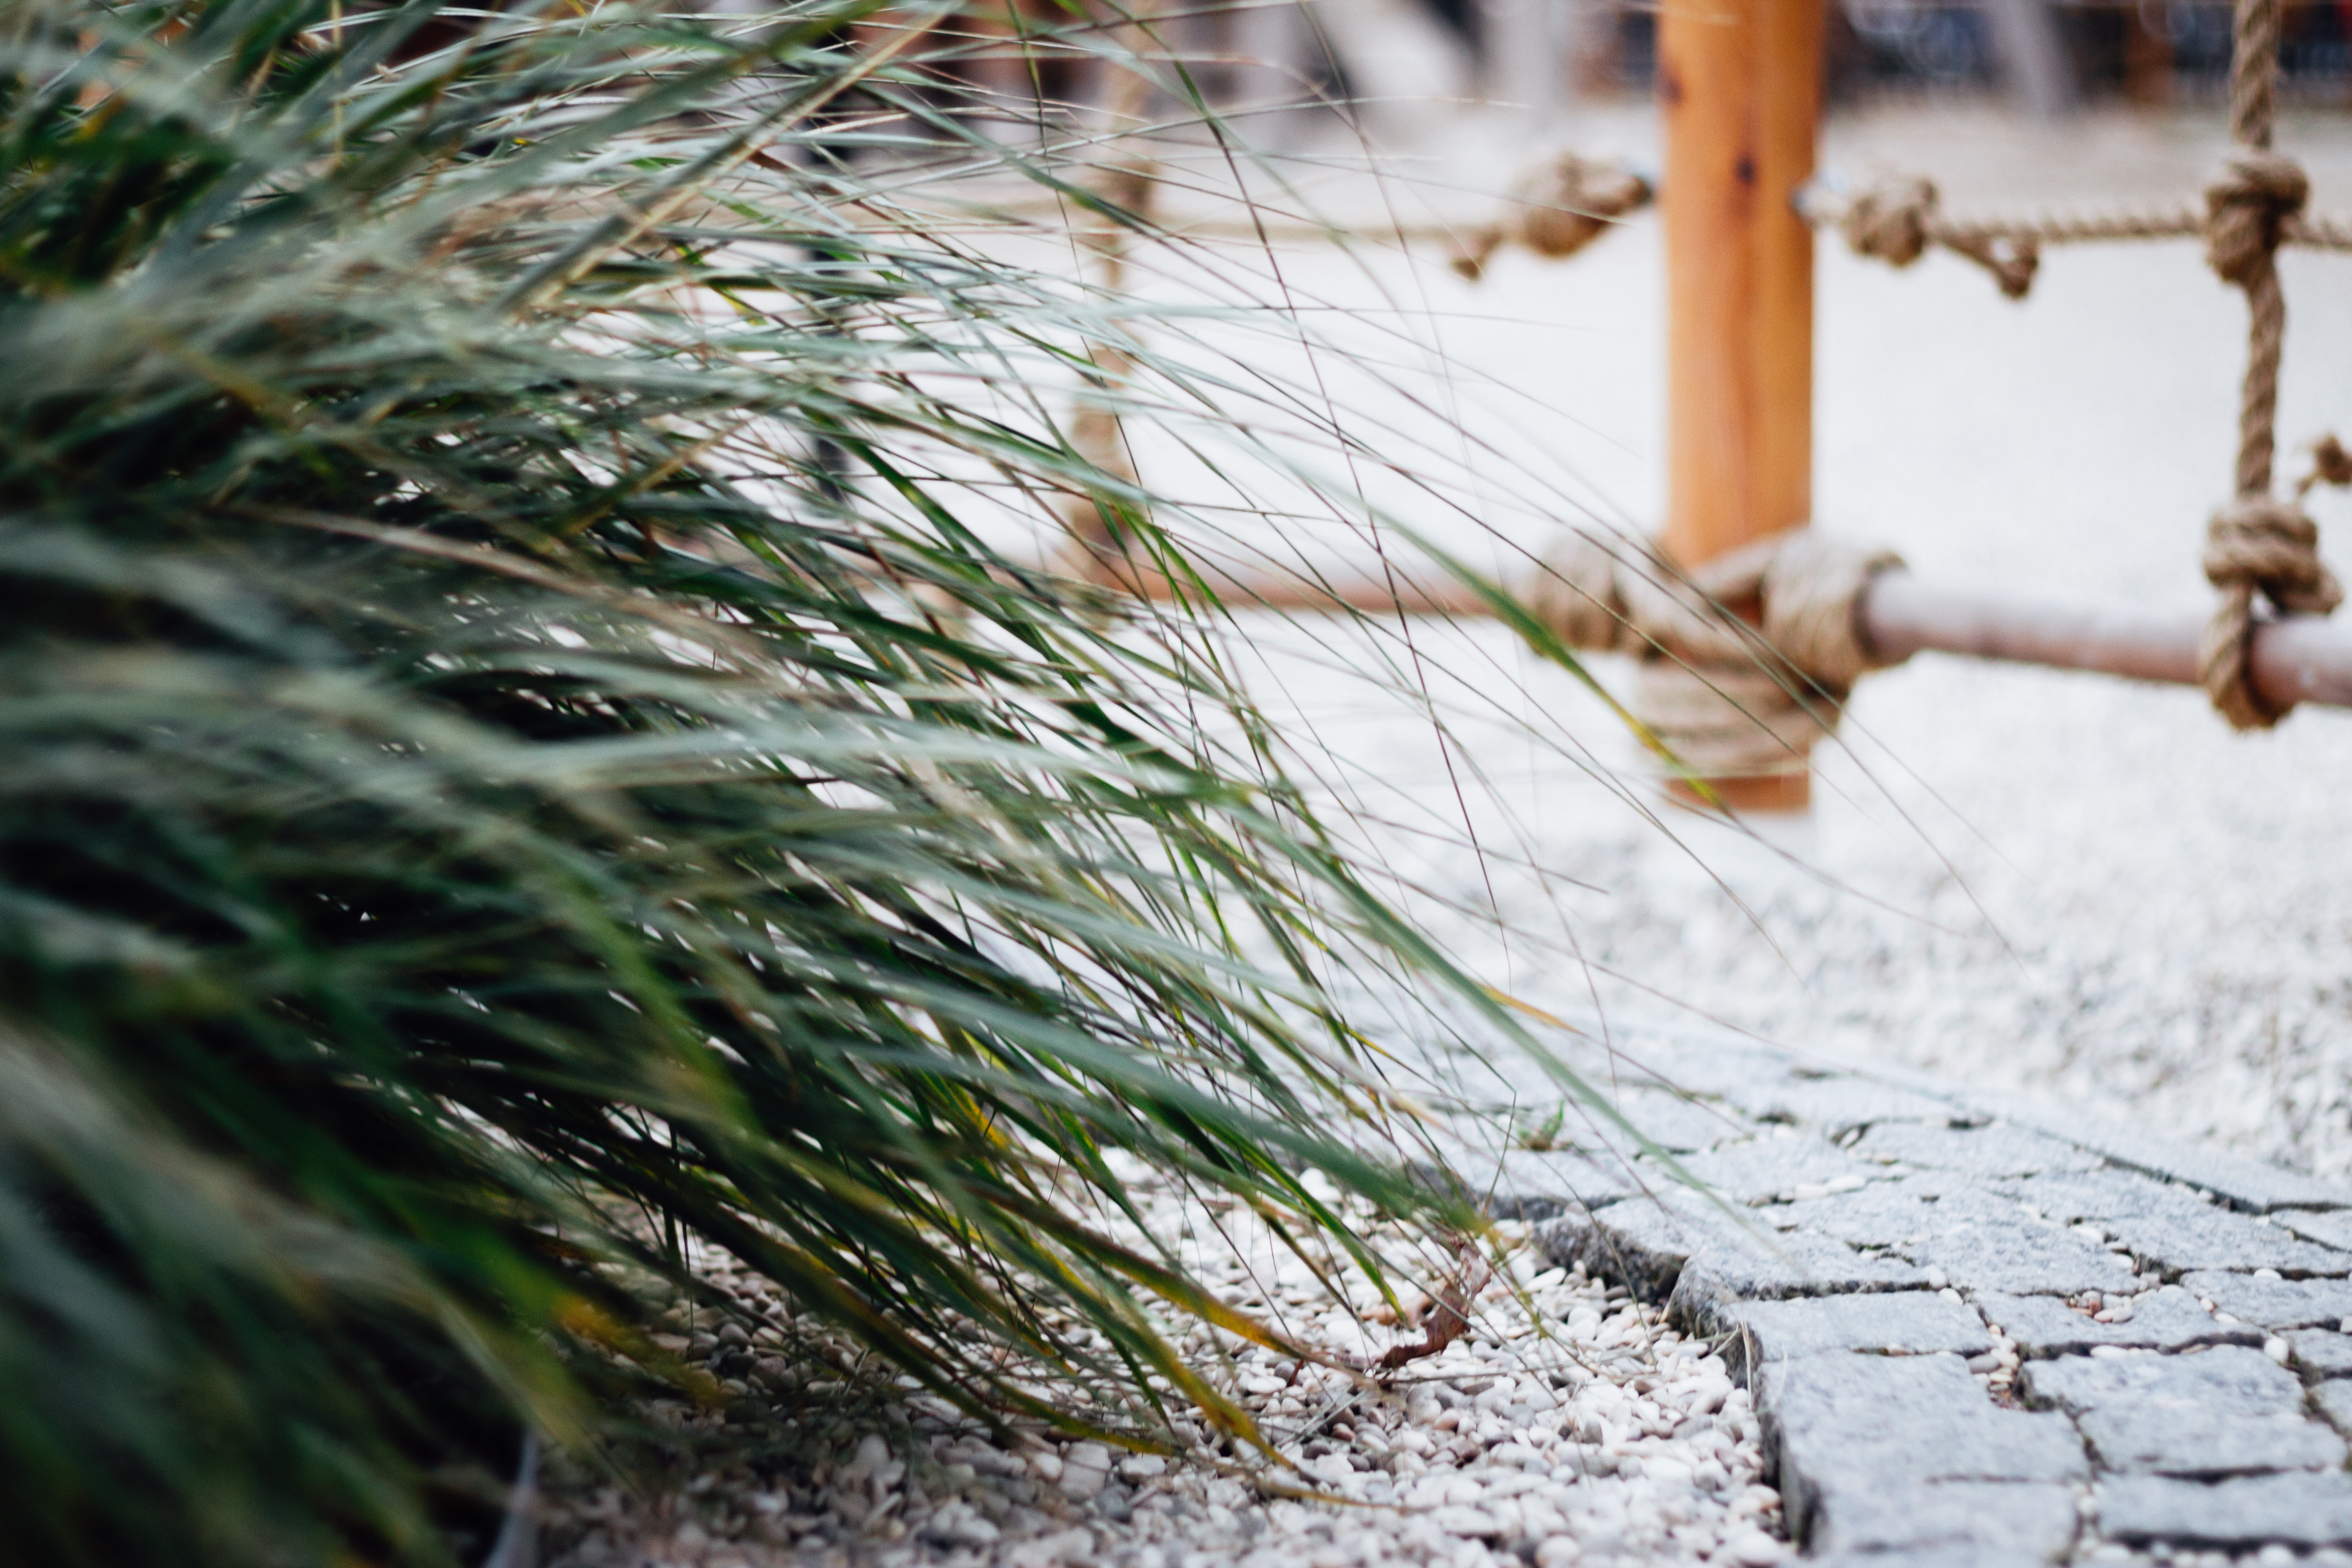
water, grass, grass family, plant, botany, tree, branch, flower, winter, plant stem